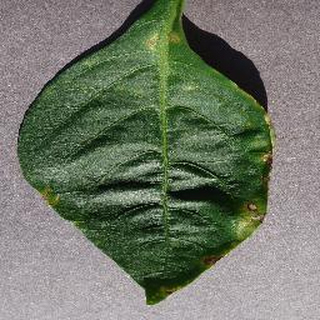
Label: bell_pepper_bacterial_spot